Rule 55

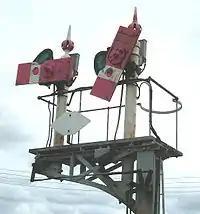
A semaphore signal fitted with a diamond sign indicating there is no need to contact the signaller

It is impossible to know precisely how many accidents were prevented by the proper observation of the rule, and it could not always prevent a crash. At Winwick, a train was brought to a stand some distance from the signal box. The fireman left promptly to carry out the rule, but he had not reached the signal box before his train was struck. To prevent such occurrences, 'call plungers' (which operate an indicator in the signal box when pressed) or telephones were installed at some signal posts, or track circuits installed. However, even this solution was not completely foolproof e.g. at Castlecary in 1937, the signalman observed that a train had passed a signal at danger, possibly due to a false signal indication, and assumed it had continued on past his signal box. The signalman failed to check his track circuit indicators, which would have shown that the train stopped, and the fireman arrived in the signal box moments too late to stop the signalman accepting a following express train. Full interlocking with track circuits and signal indications might have prevented this accident.